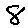
Label: 8